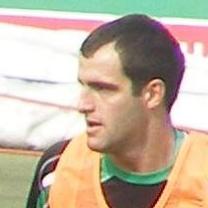
Age: 25